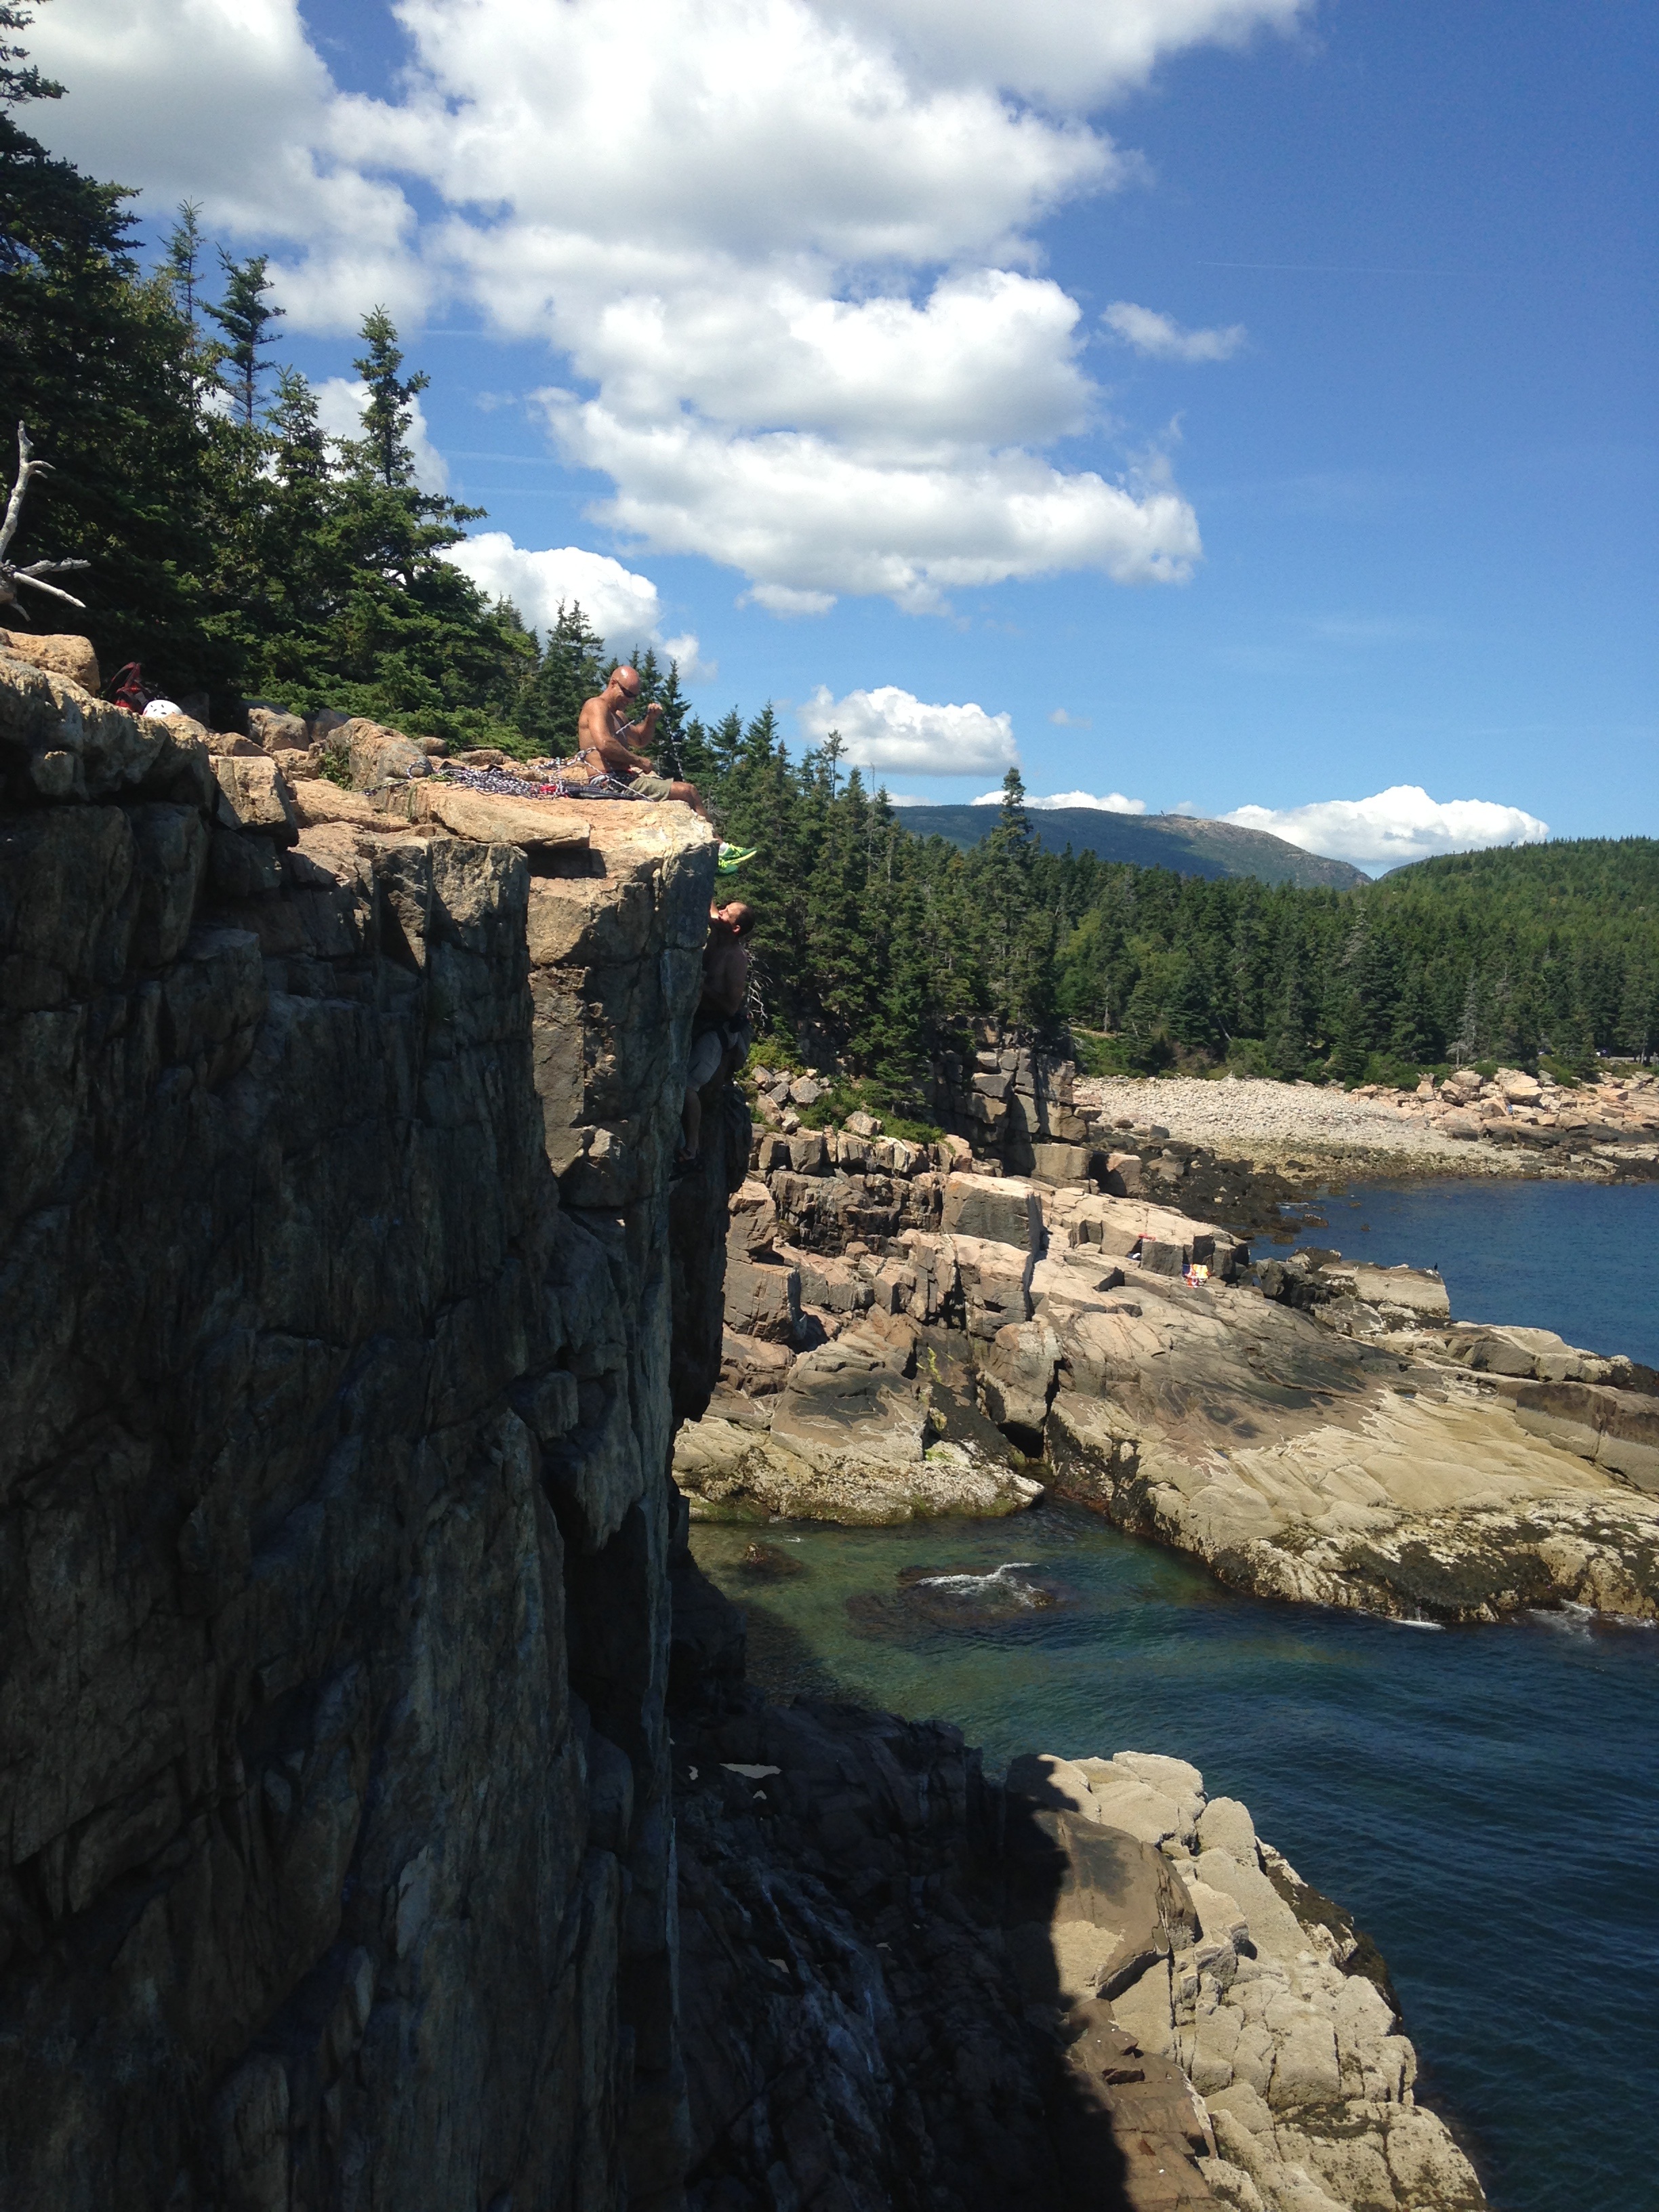
sea, coast, water, rock, mountain, lake, adventure, river, vacation, cliff, climbing, canyon, terrain, body of water, geology, maine, acadia national park, otter cliff